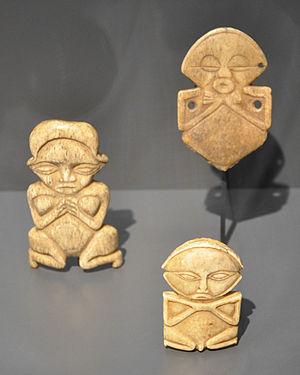
Les Hungana sont une population d'Afrique centrale vivant dans le sud-ouest de la République démocratique du Congo, principalement dans le territoire du district de Kwango, le Kenge, également au Masi-Manimba ainsi qu'au territoire de Bulungu, dans la nouvelle Province du Kwilu.